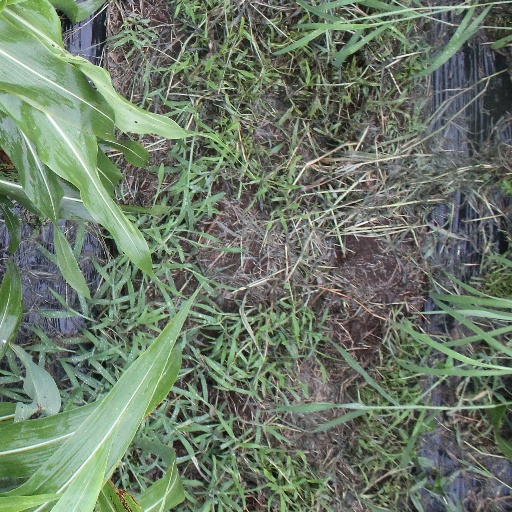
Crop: sorghum